Tadas Ivanauskas Zoological Museum

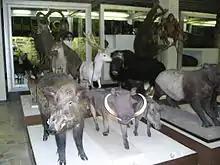
Taxidermy exhibits in the Tadas Ivanauskas Zoological Museum

The museum was established on 15 July 1919 together with the Natural Research Station in Kaunas, Vilnius Street. It began with a zoological collection belonging to the head of the station, Tadas Ivanauskas, which was brought from the Lebiodka manor of Ivanauskas noble family in the Lida region. A few years later, the Nature Research Station was transferred to the newly established Vytautas Magnus University and became the Department of Zoology and Comparative Anatomy. The museum served as a teaching facility for students and a repository for scientific collections. In 1929 it was moved to new premises in K. Donelaitis Street, where it was possible to set up an exhibition open to the public. During the first Soviet occupation in 1940, the Department of Zoology and Comparative Anatomy was moved to Vilnius University, while the museum remained in Kaunas. In 1945, the Institute of Biology of the Lithuanian Academy of Sciences became the Museum's administrator. This gave rise to an independent institution - the Kaunas Zoological Museum. In 1948, it was moved to the premises of a former bank at 106 Laisvės Avenue, where it currently operates. In 1963, the Museum was transferred to the Committee for Nature Conservation under the Council of Ministers of the LSSR and remained under this jurisdiction throughout the complex development of this institution until it was transferred to the Ministry of Environment of the Republic of Lithuania. In 1975-82, the museum building was reconstructed and a new exposition was built. In 1970, the museum was named after the founder and long-time coordinator Tadas Ivanauskas.